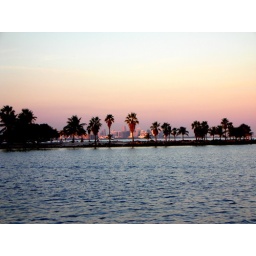
Sunset catches the Matheson Hammock Marina channel against the Miami, Florida pink sky